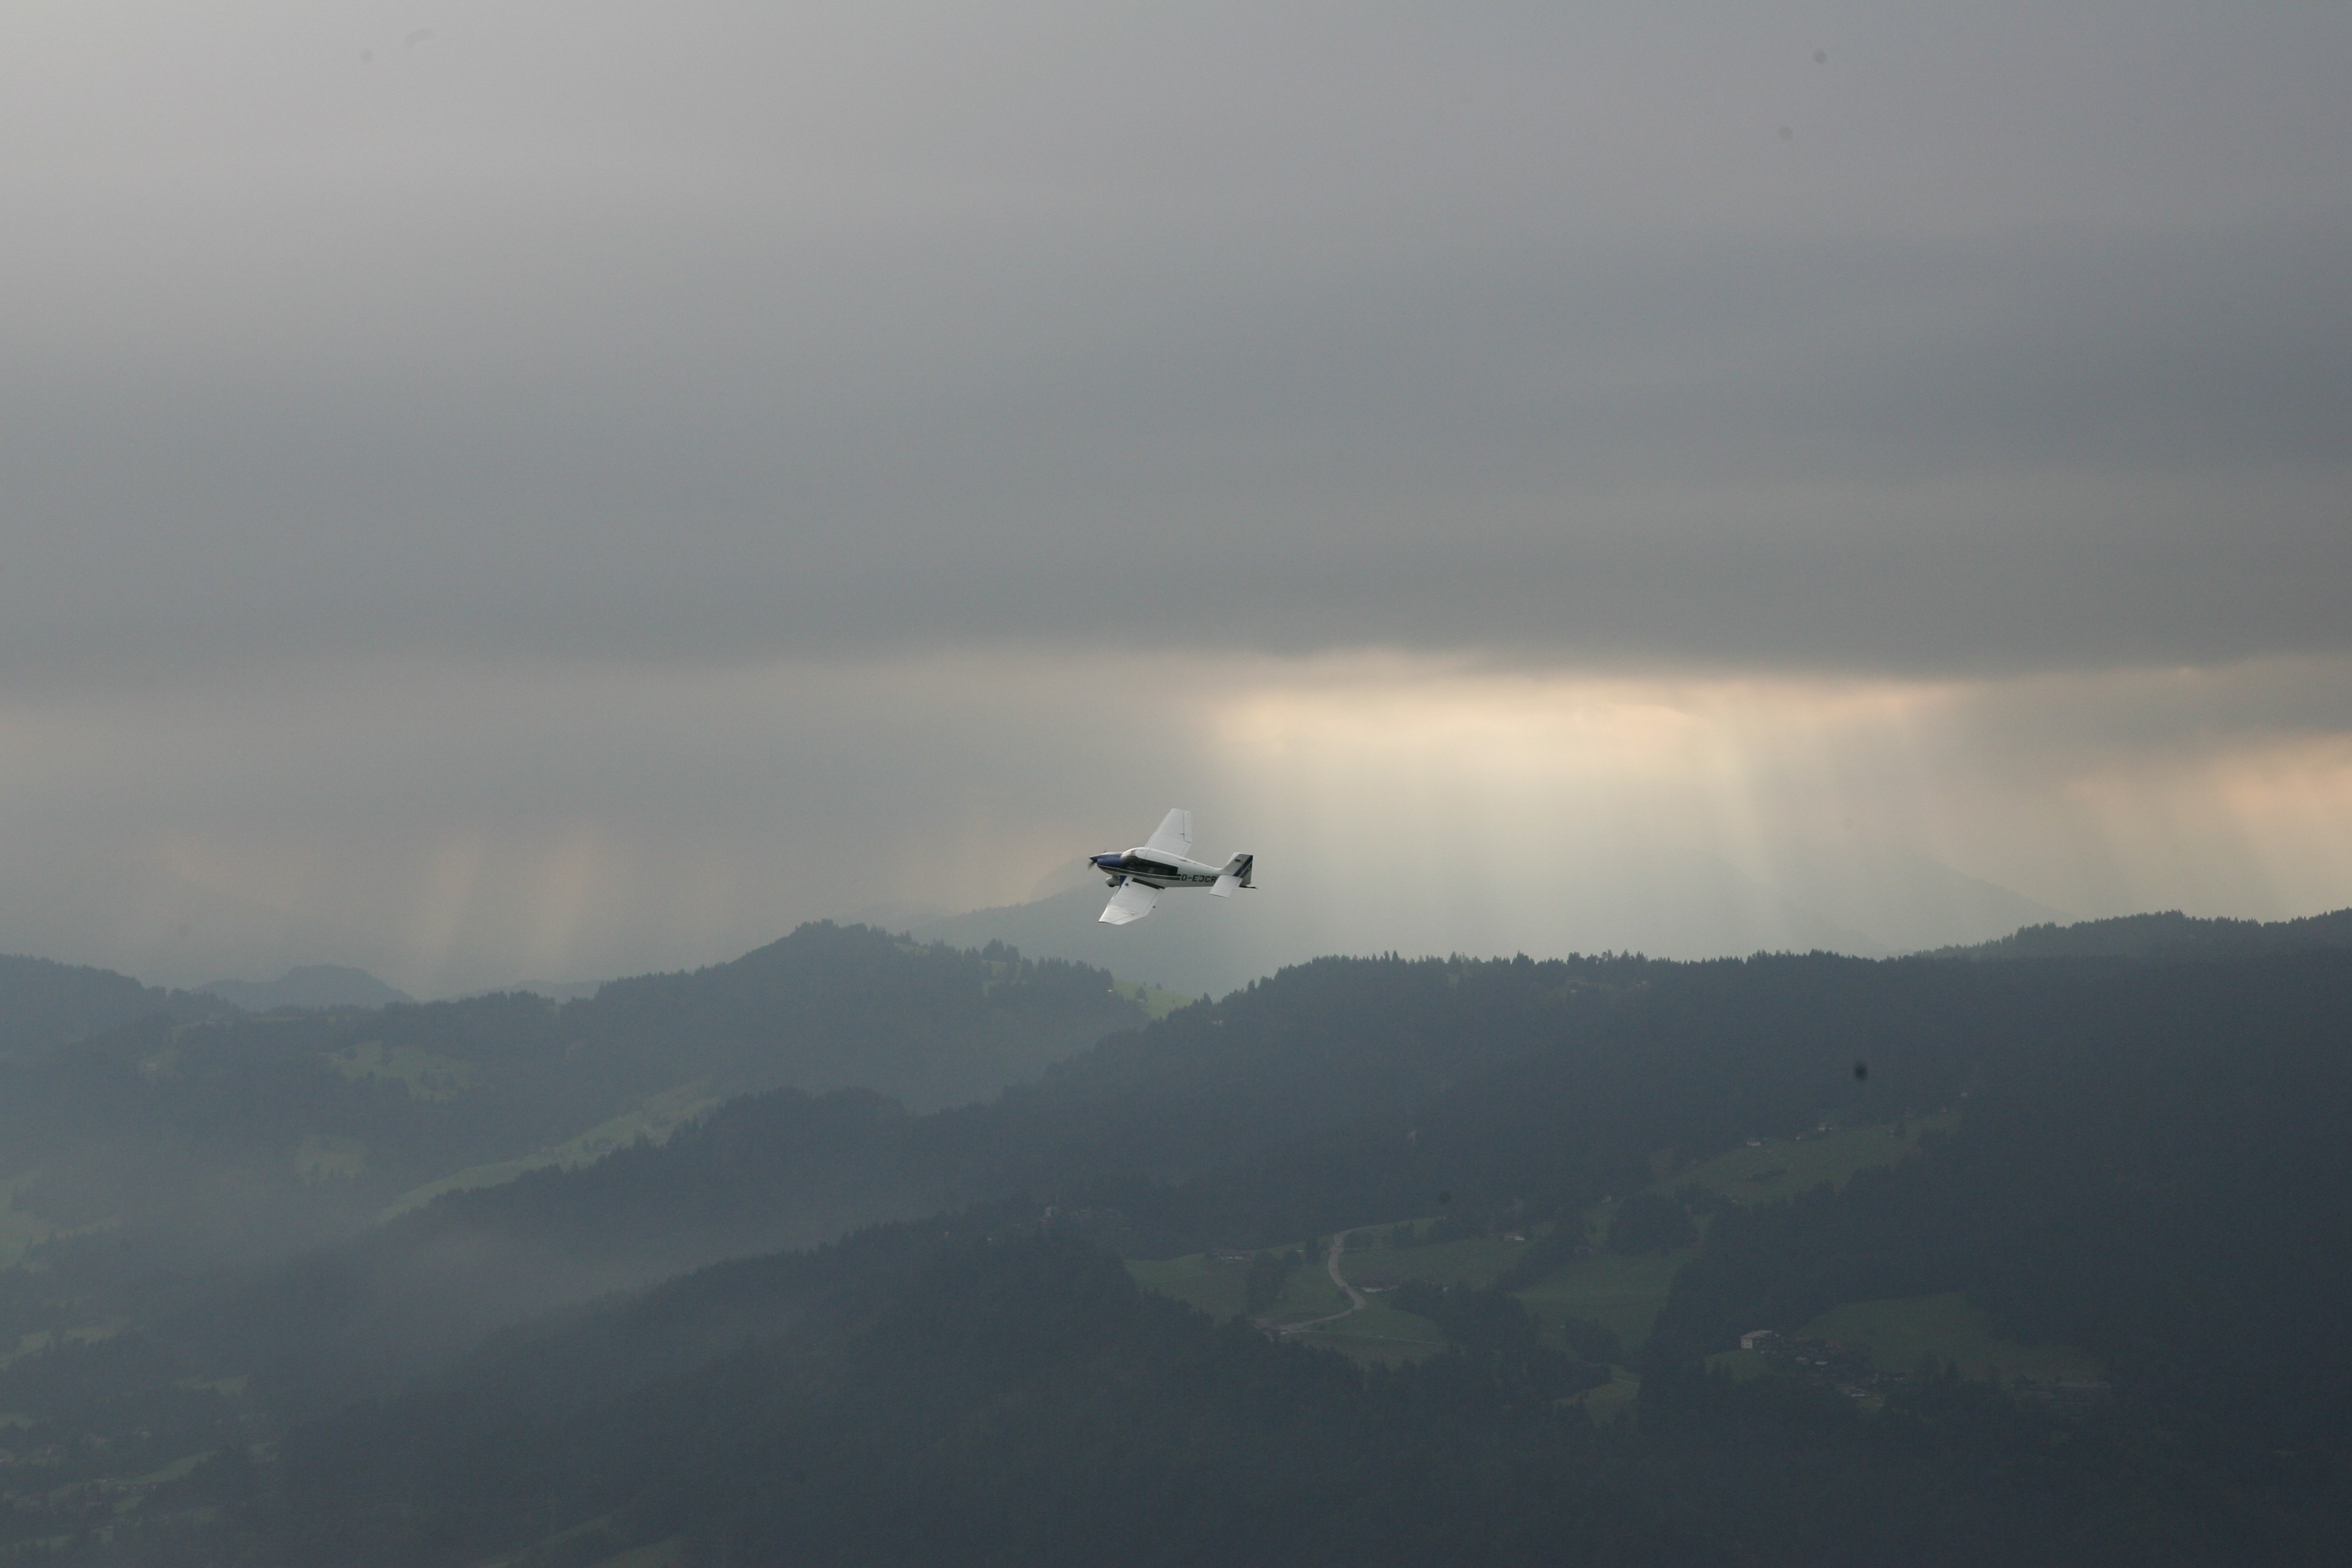
nature, horizon, mountain, wing, cloud, sky, fog, sunrise, mist, morning, rain, raindrop, dawn, mountain range, fly, airplane, aircraft, flight, weather, haze, atmospheric phenomenon, atmosphere of earth, mountainous landforms